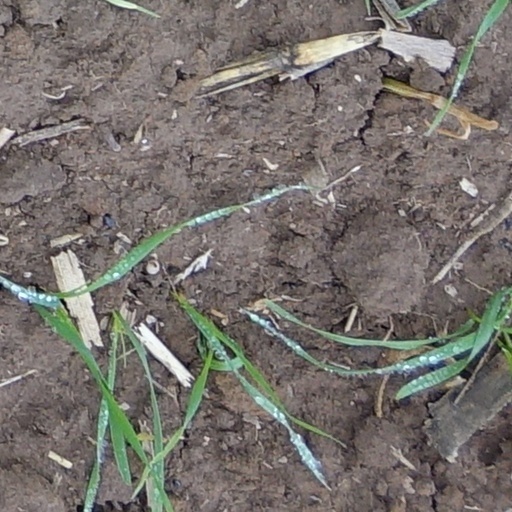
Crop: wheat